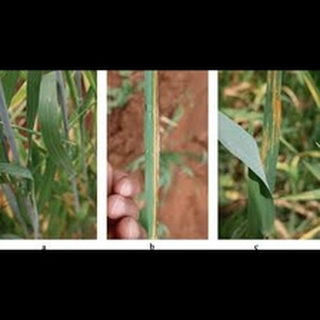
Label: wheat_leaf_blight